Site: brandenburg
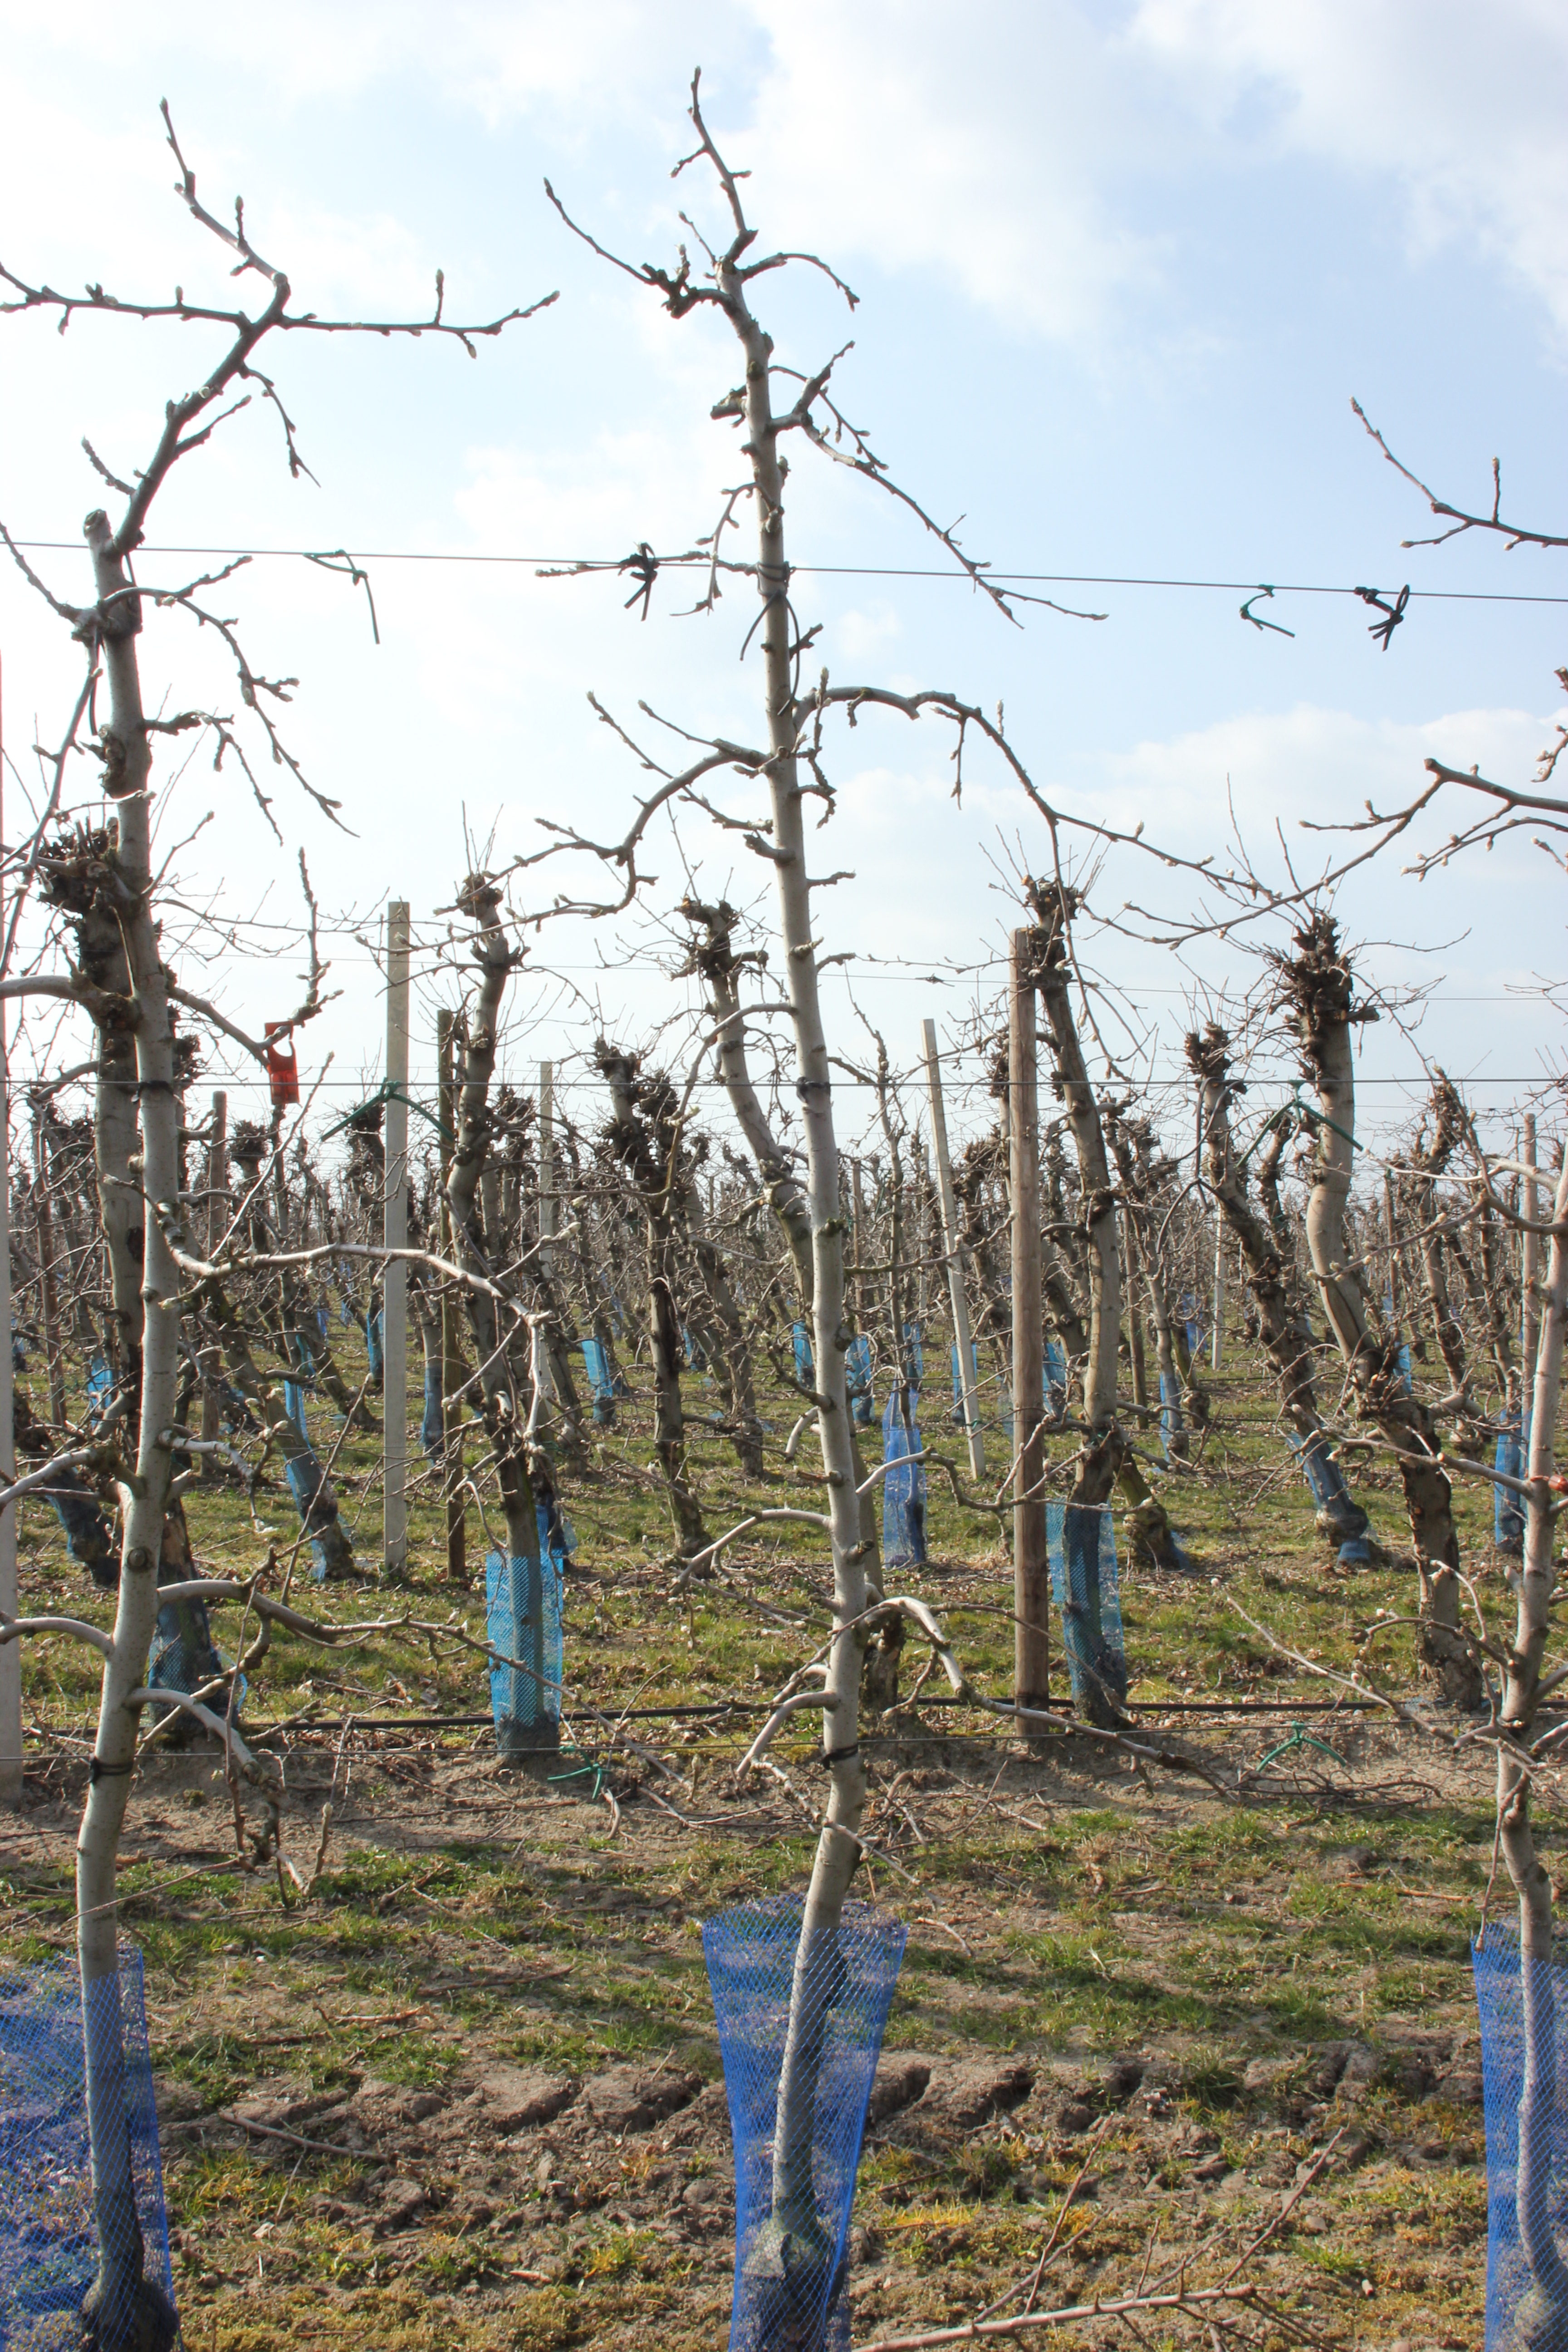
Growth stage (BBCH 03): Bud development